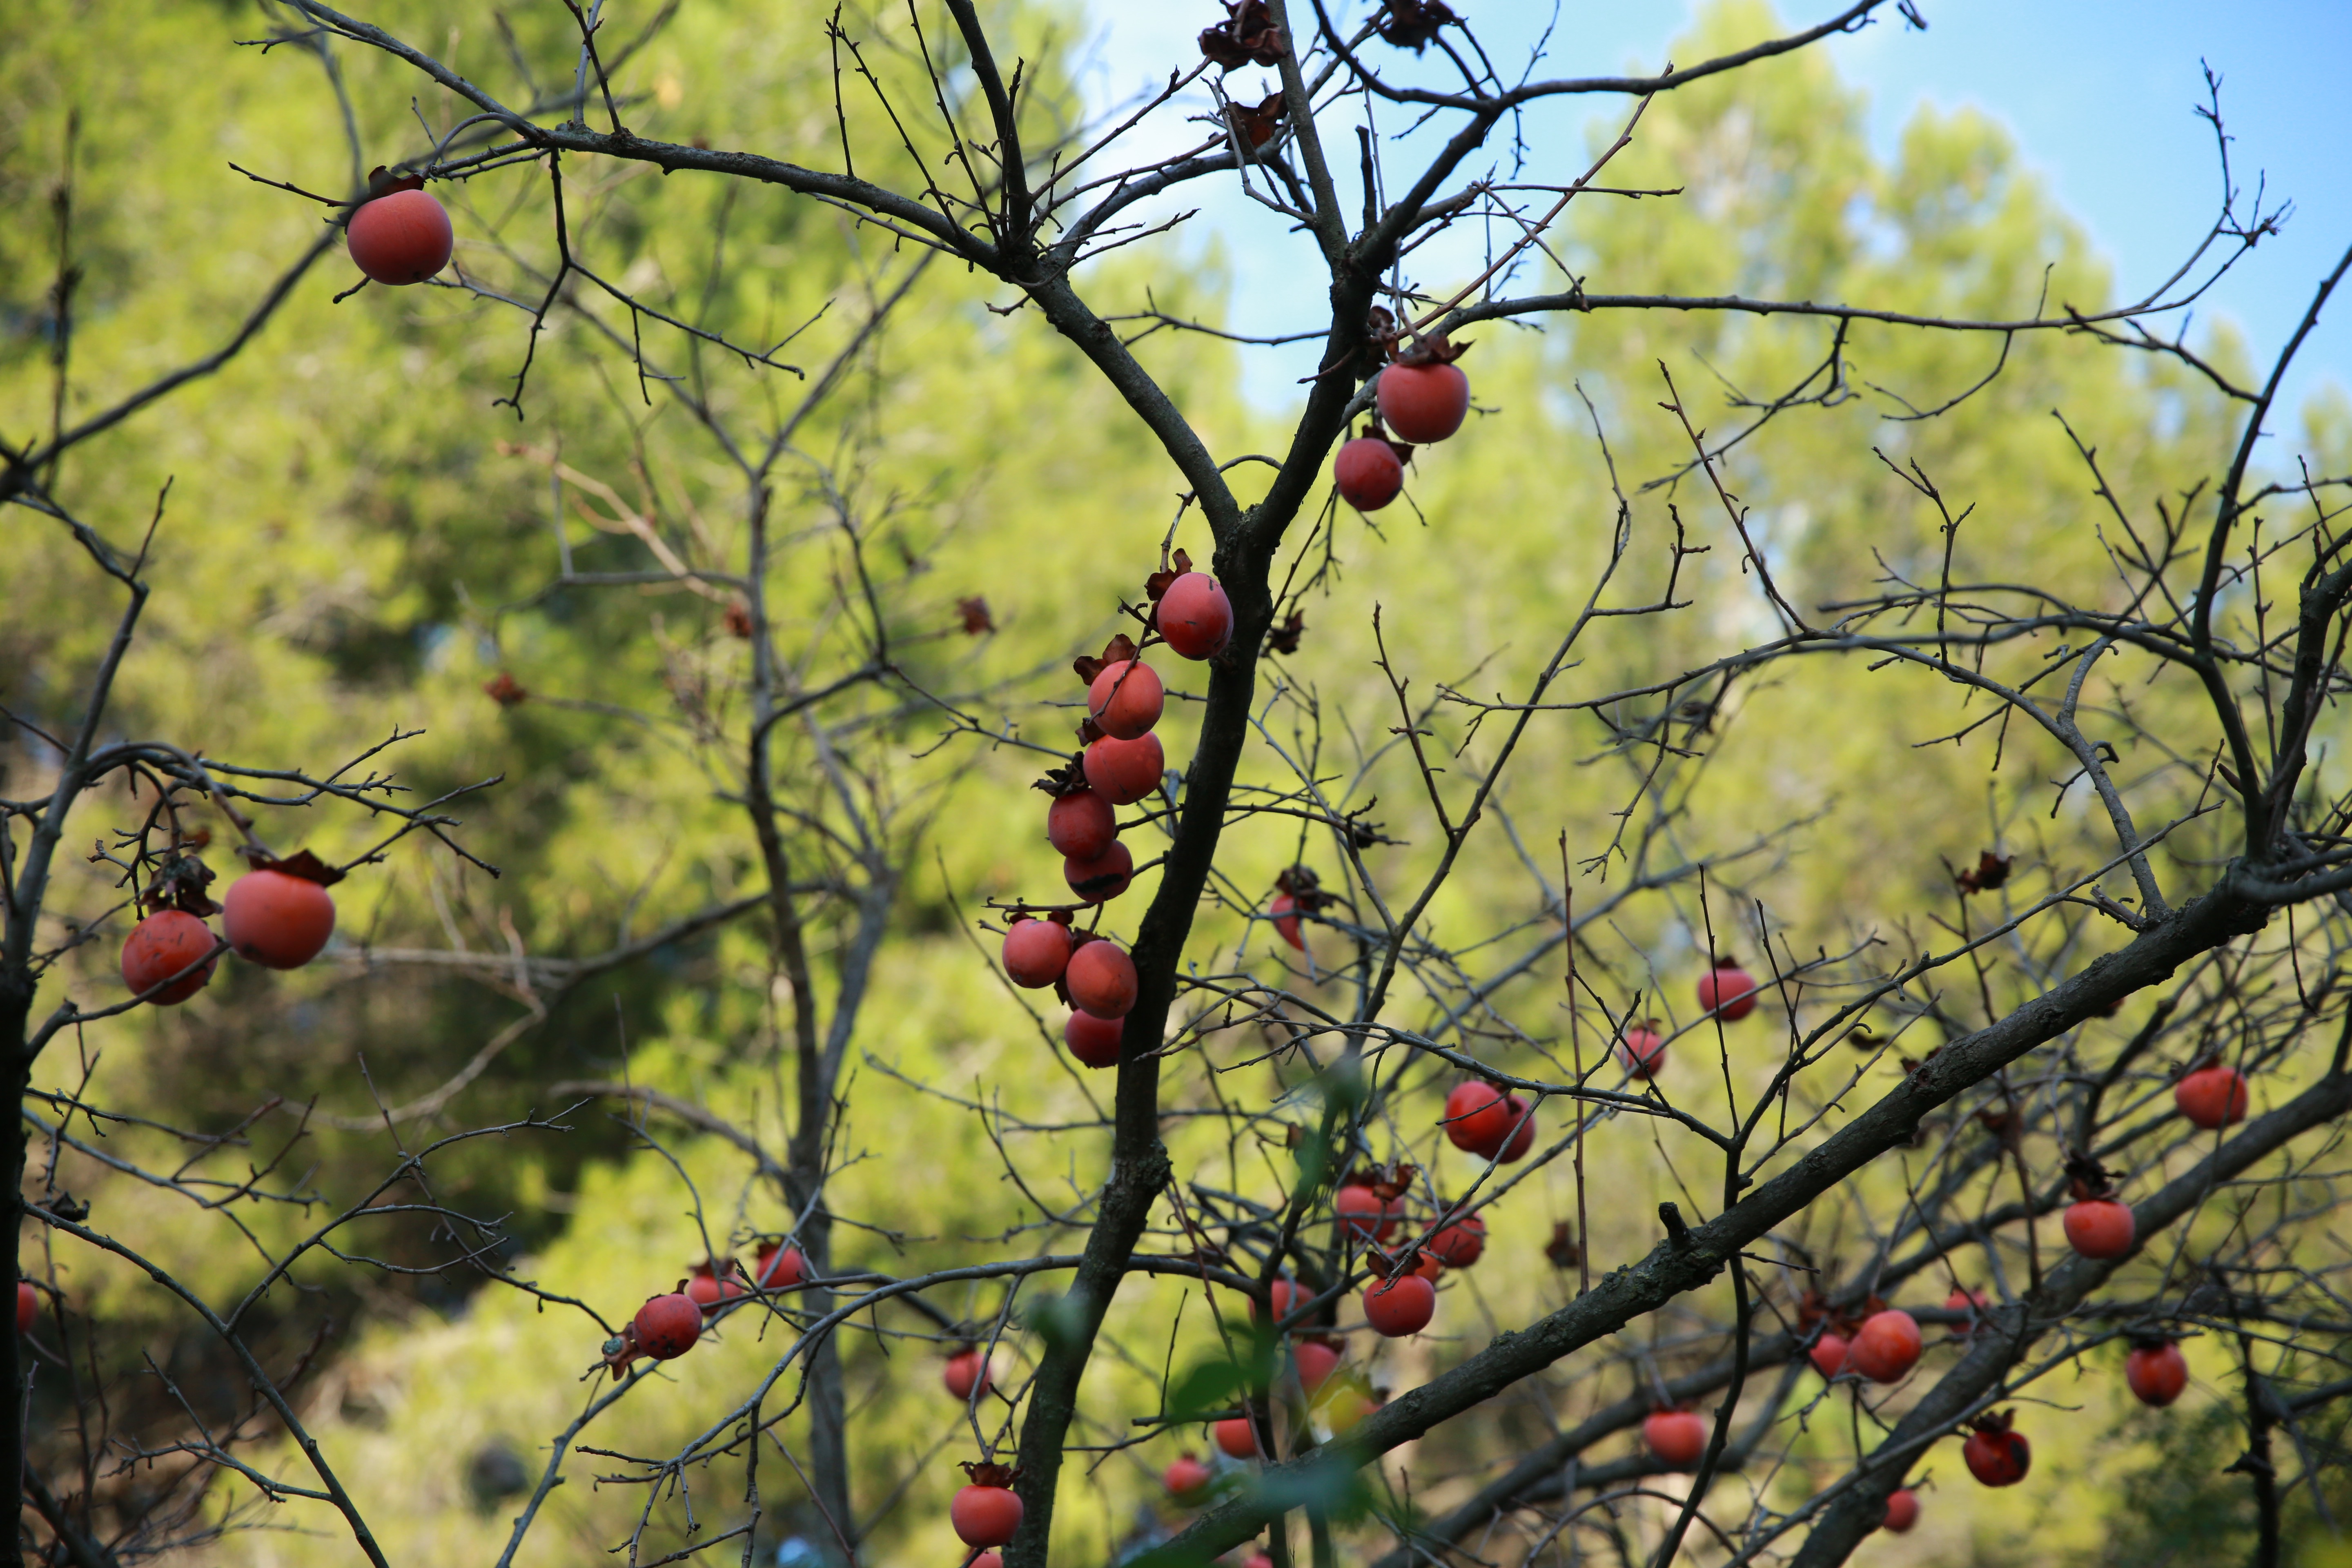
tree, nature, branch, blossom, winter, plant, sun, leaf, flower, france, rose, orange, food, produce, vegetable, autumn, botany, flora, season, trees, hiver, shrub, fruits, soleil, couleur, arbre, december, hrault, dcembre, comestibles, jacou, languedoc, persimmons, kakis, plaqueminier, sanssaveur, rowan, flowering plant, woody plant, land plant